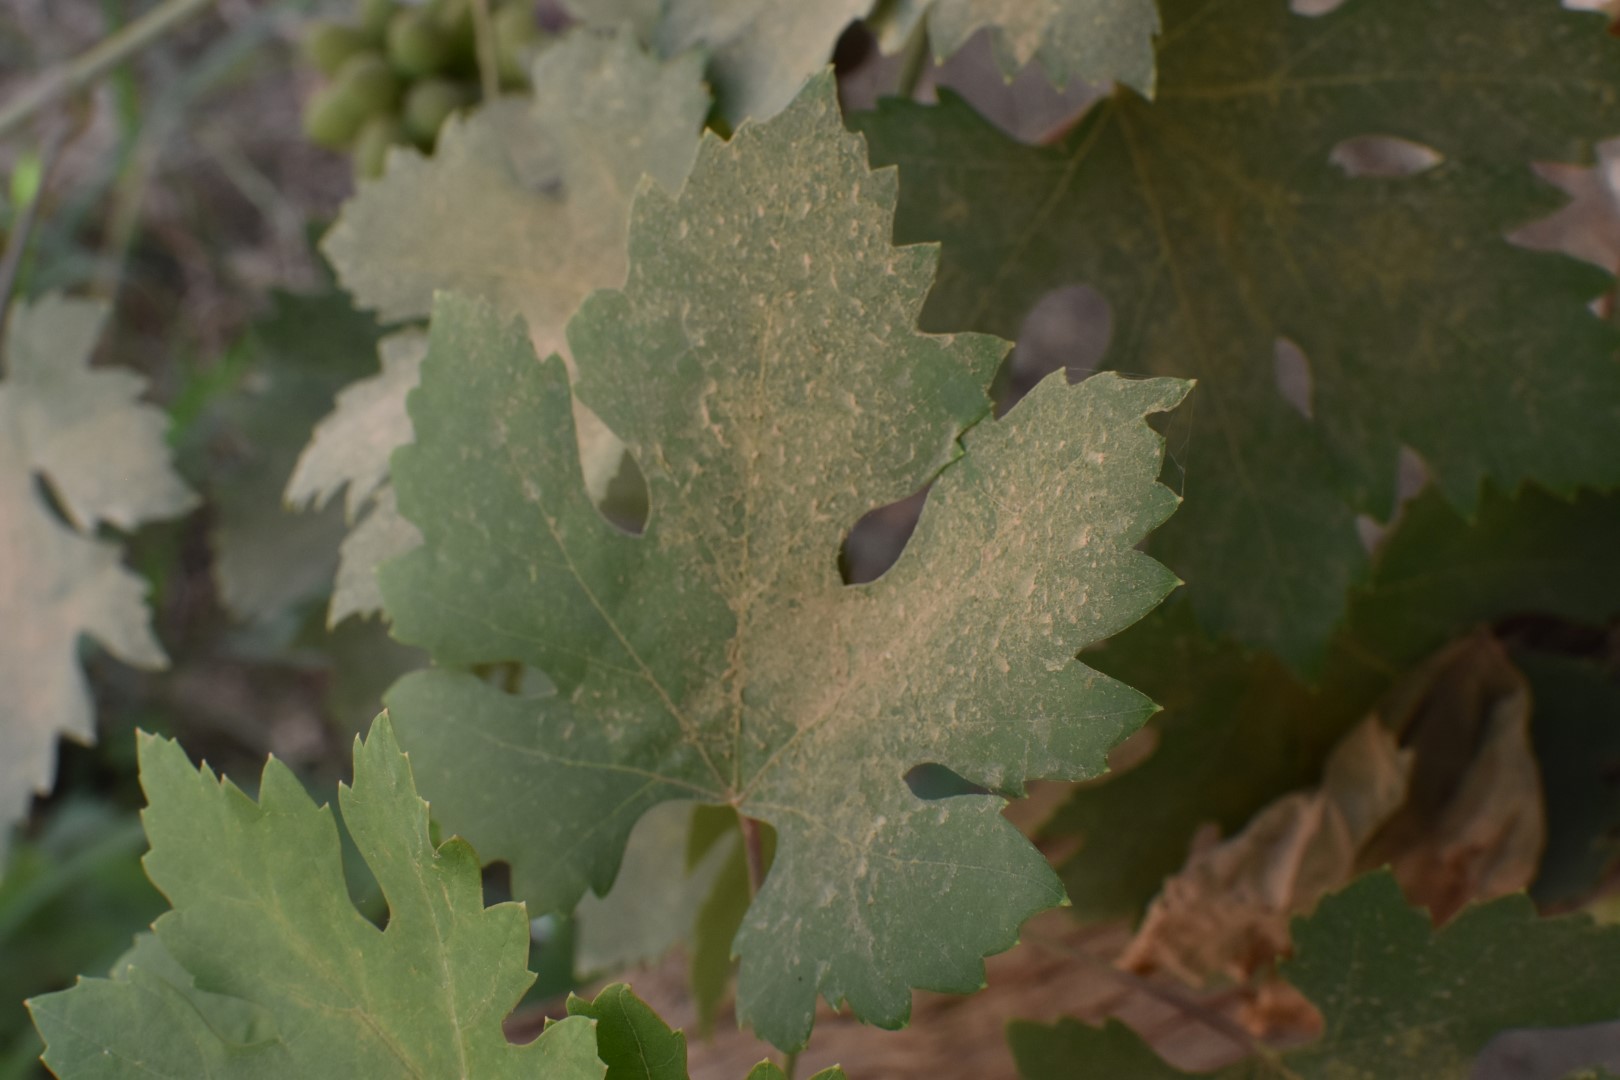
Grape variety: Riasi